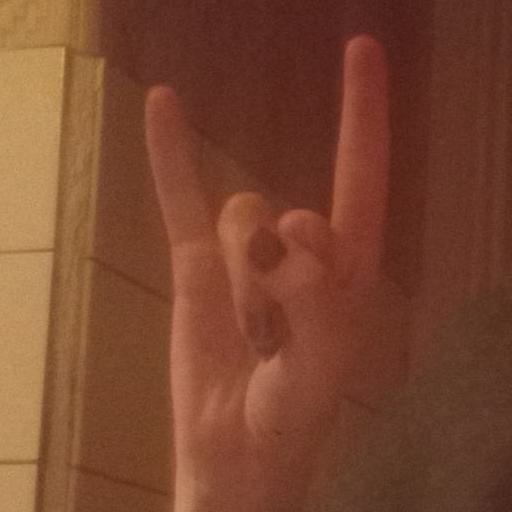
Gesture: rock